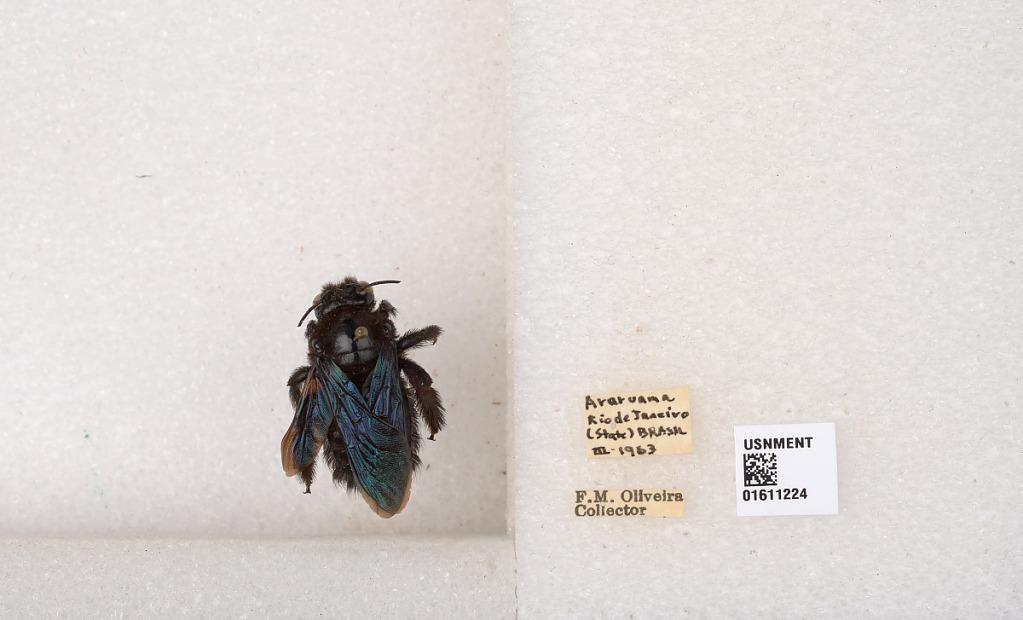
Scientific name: Xylocopa
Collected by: Michener & Moure
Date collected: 1963-3-1
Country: Brazil
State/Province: Rio de Janeiro
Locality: Araruama